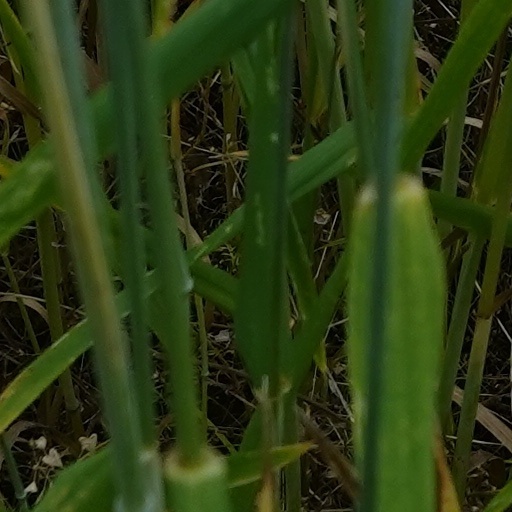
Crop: wheat